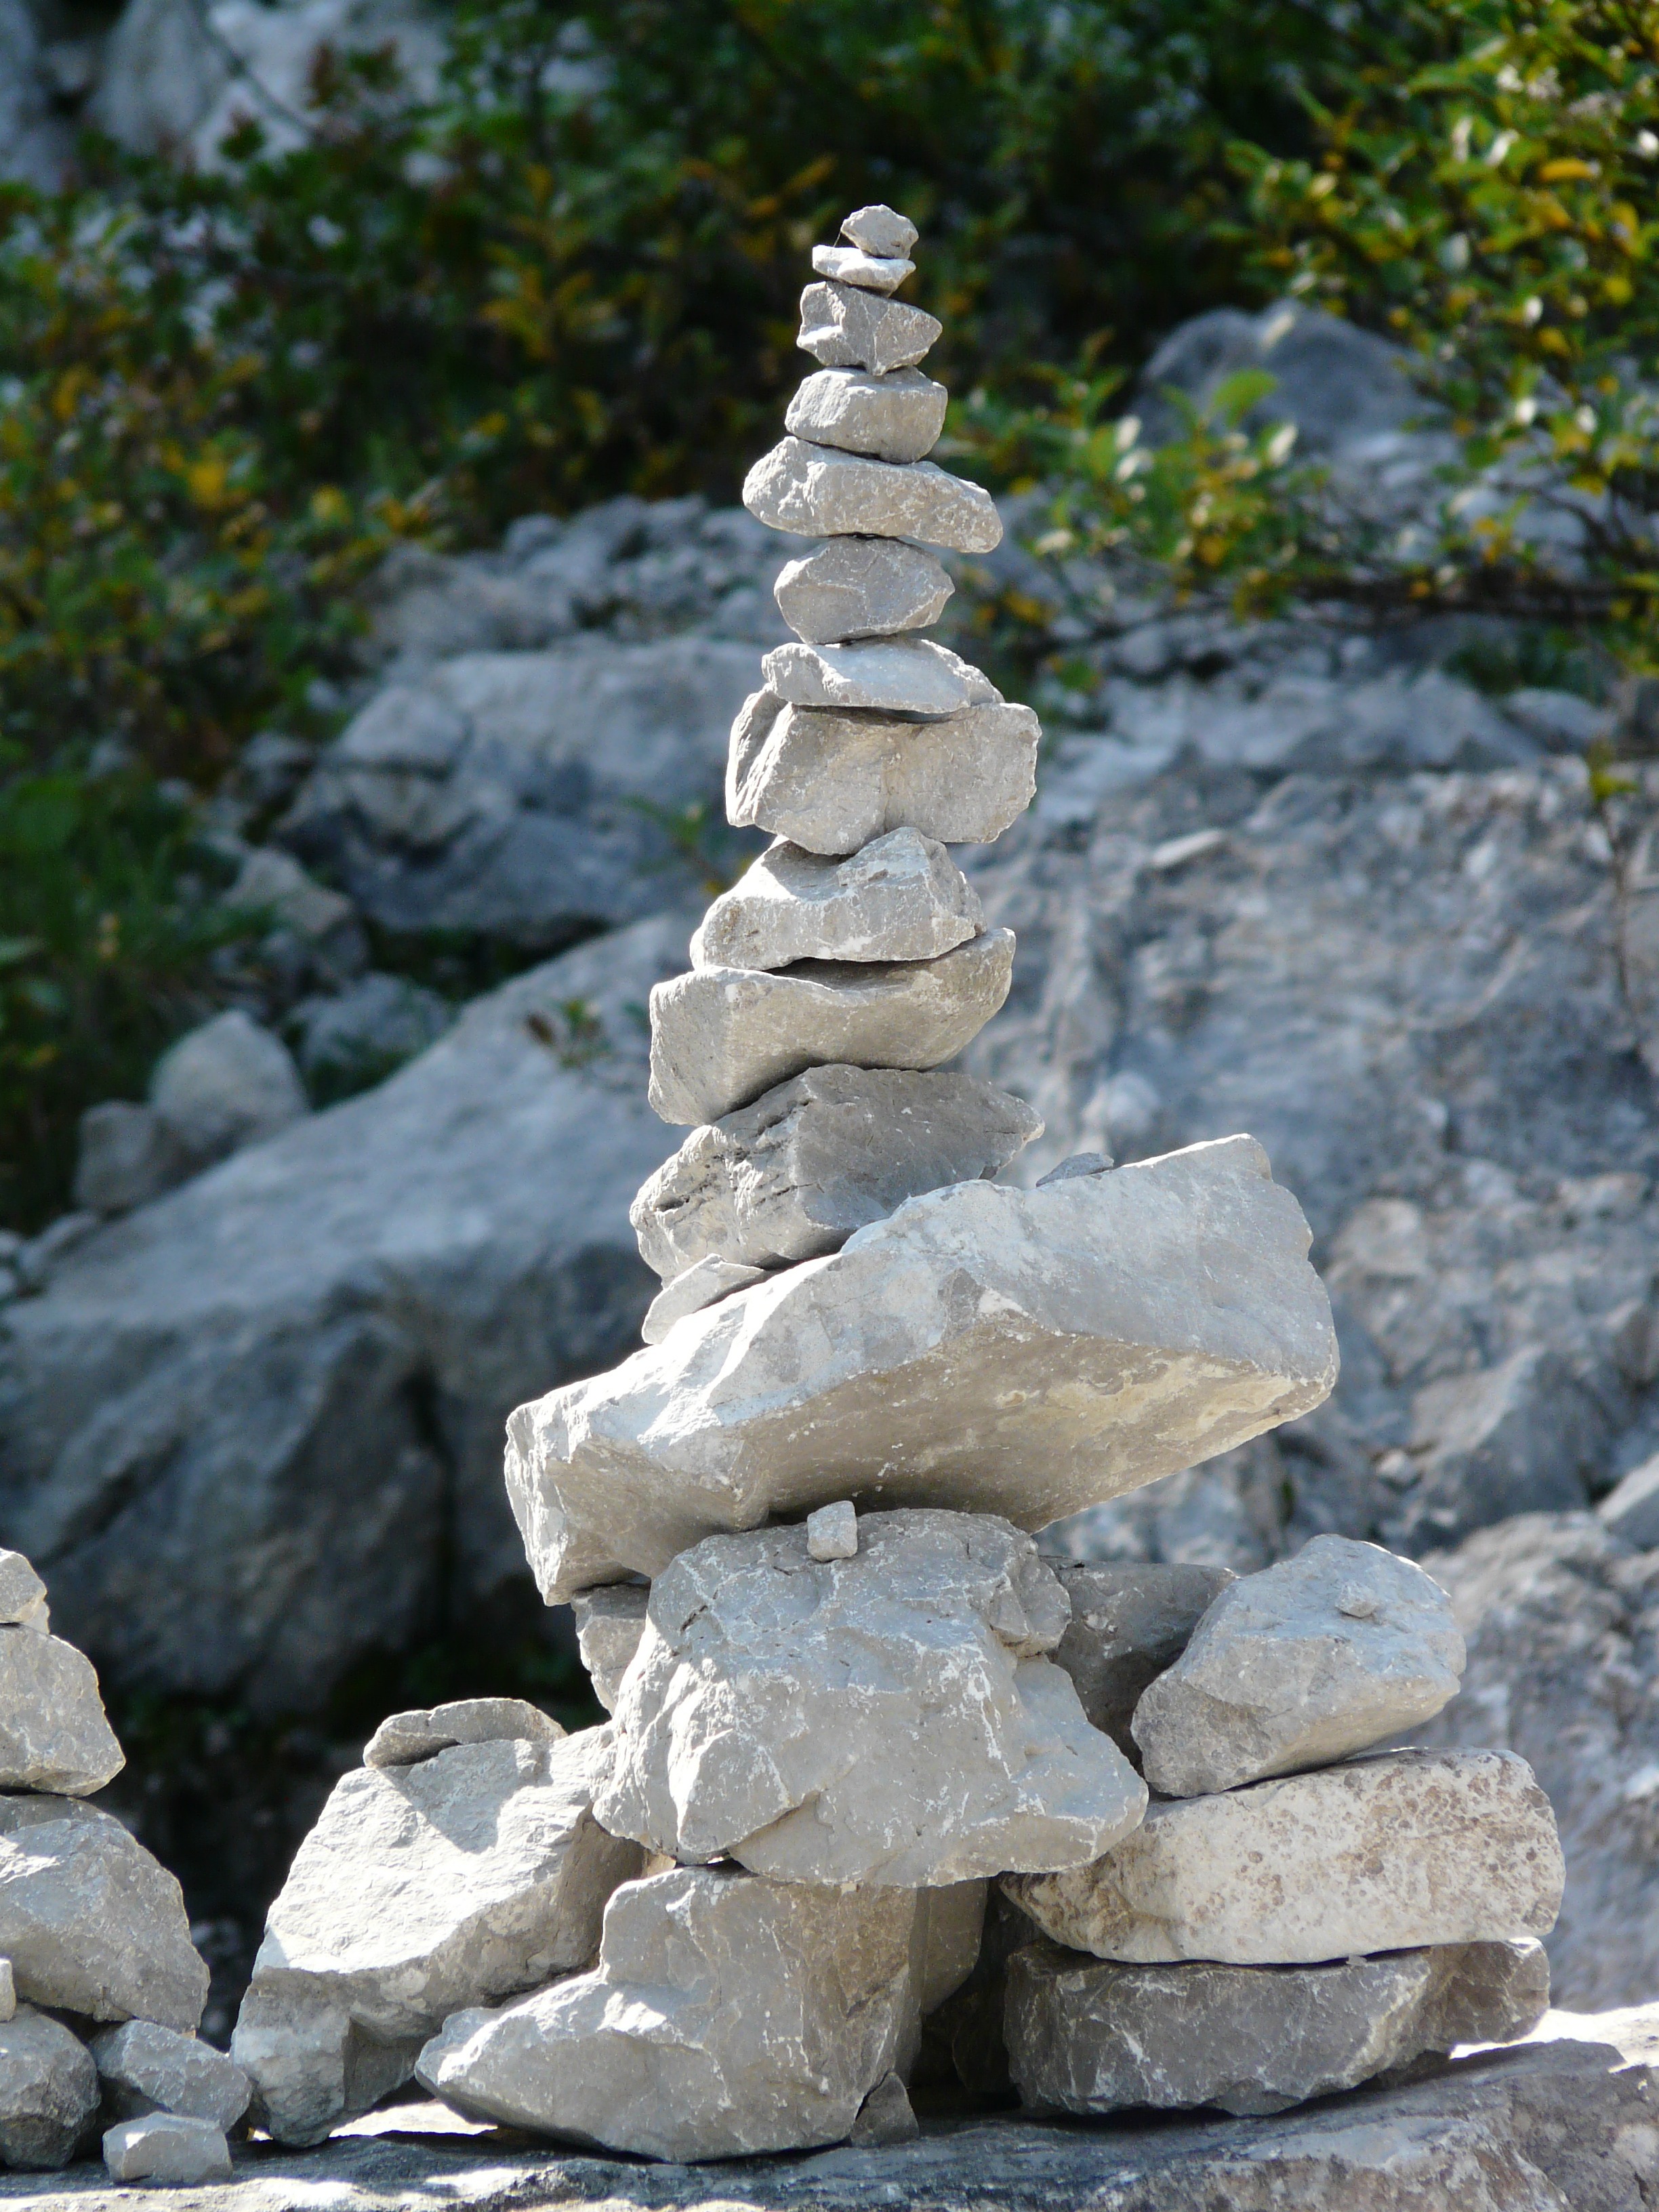
rock, hiking, statue, high, material, stone tower, sculpture, stones, geology, temple, signpost, boulder, cairn, mark, turret, shaky, directory, water feature, cairns, waymarks, migratory character, each other, stacked together, steinmann, steinmanderl